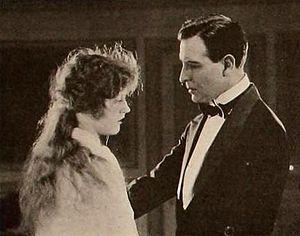
April Folly est un film américain réalisé par Robert Z. Leonard et sorti en 1920.